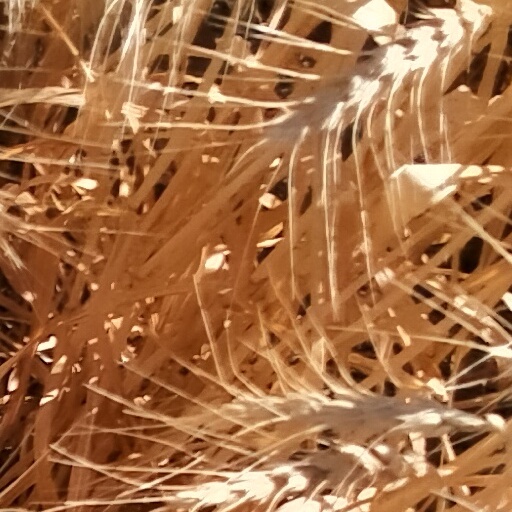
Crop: wheat